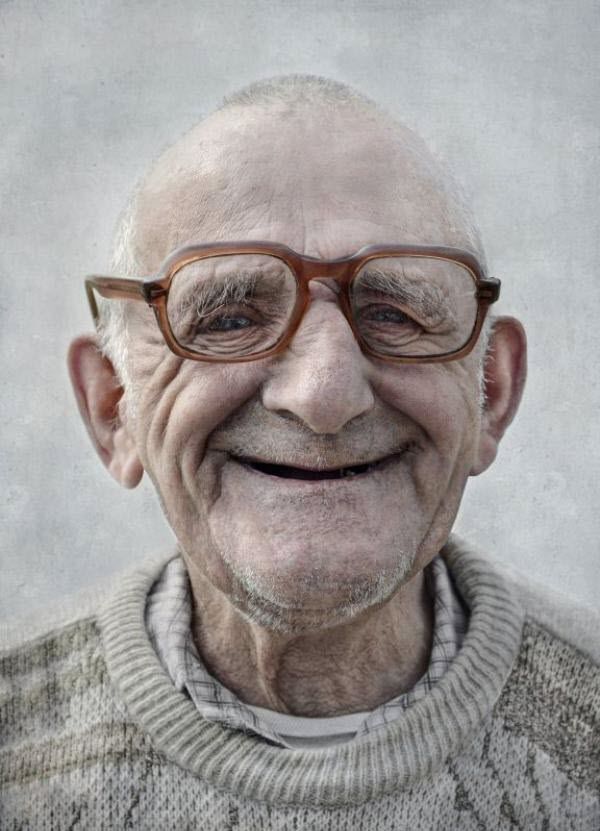
Label: Colored